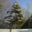
Label: pine_tree